Gill Robb Wilson Award

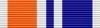
Gill Robb Wilson Award ribbon

The Gill Robb Wilson Award is Civil Air Patrol’s (CAP) highest award for Senior Member professional development. It recognizes senior members who have dedicated themselves to leadership and personal development in the CAP. The CAP first gave this award in 1964 to honor the late Gill Robb Wilson. He is regarded as the founder of Civil Air Patrol, and served as CAP’s first executive officer.